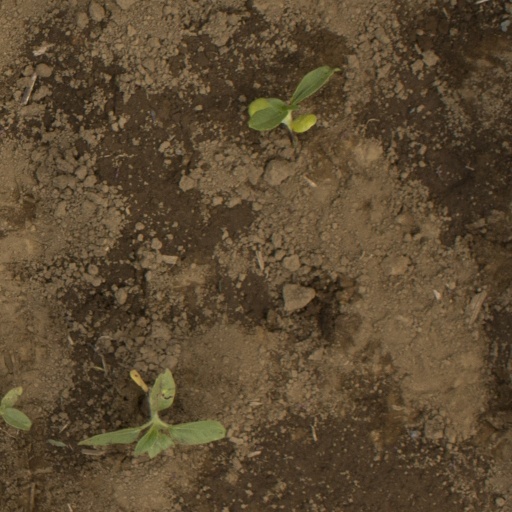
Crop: Jerusalem artichoke